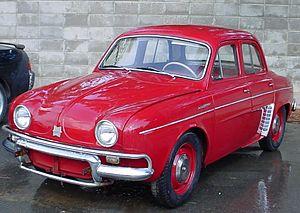
Linus Carl Pauling est un chimiste et physicien américain.
La Henney Kilowatt est une voiture électrique créée en 1959 aux États-Unis sur la base de châssis Renault Dauphine. Elle fut la première voiture électrique moderne, précurseur de véhicules électriques plus récents comme l'EV1 de General Motors. Elle utilisait un système de propulsion électrique comportant un moteur à balais General Electric et une commande électromécanique à base de relais et de résistances.
La Renault Dauphine est un modèle automobile qui a été fabriqué par Renault dans l'usine de Flins à partir de mars 1956 jusqu'en 1967.